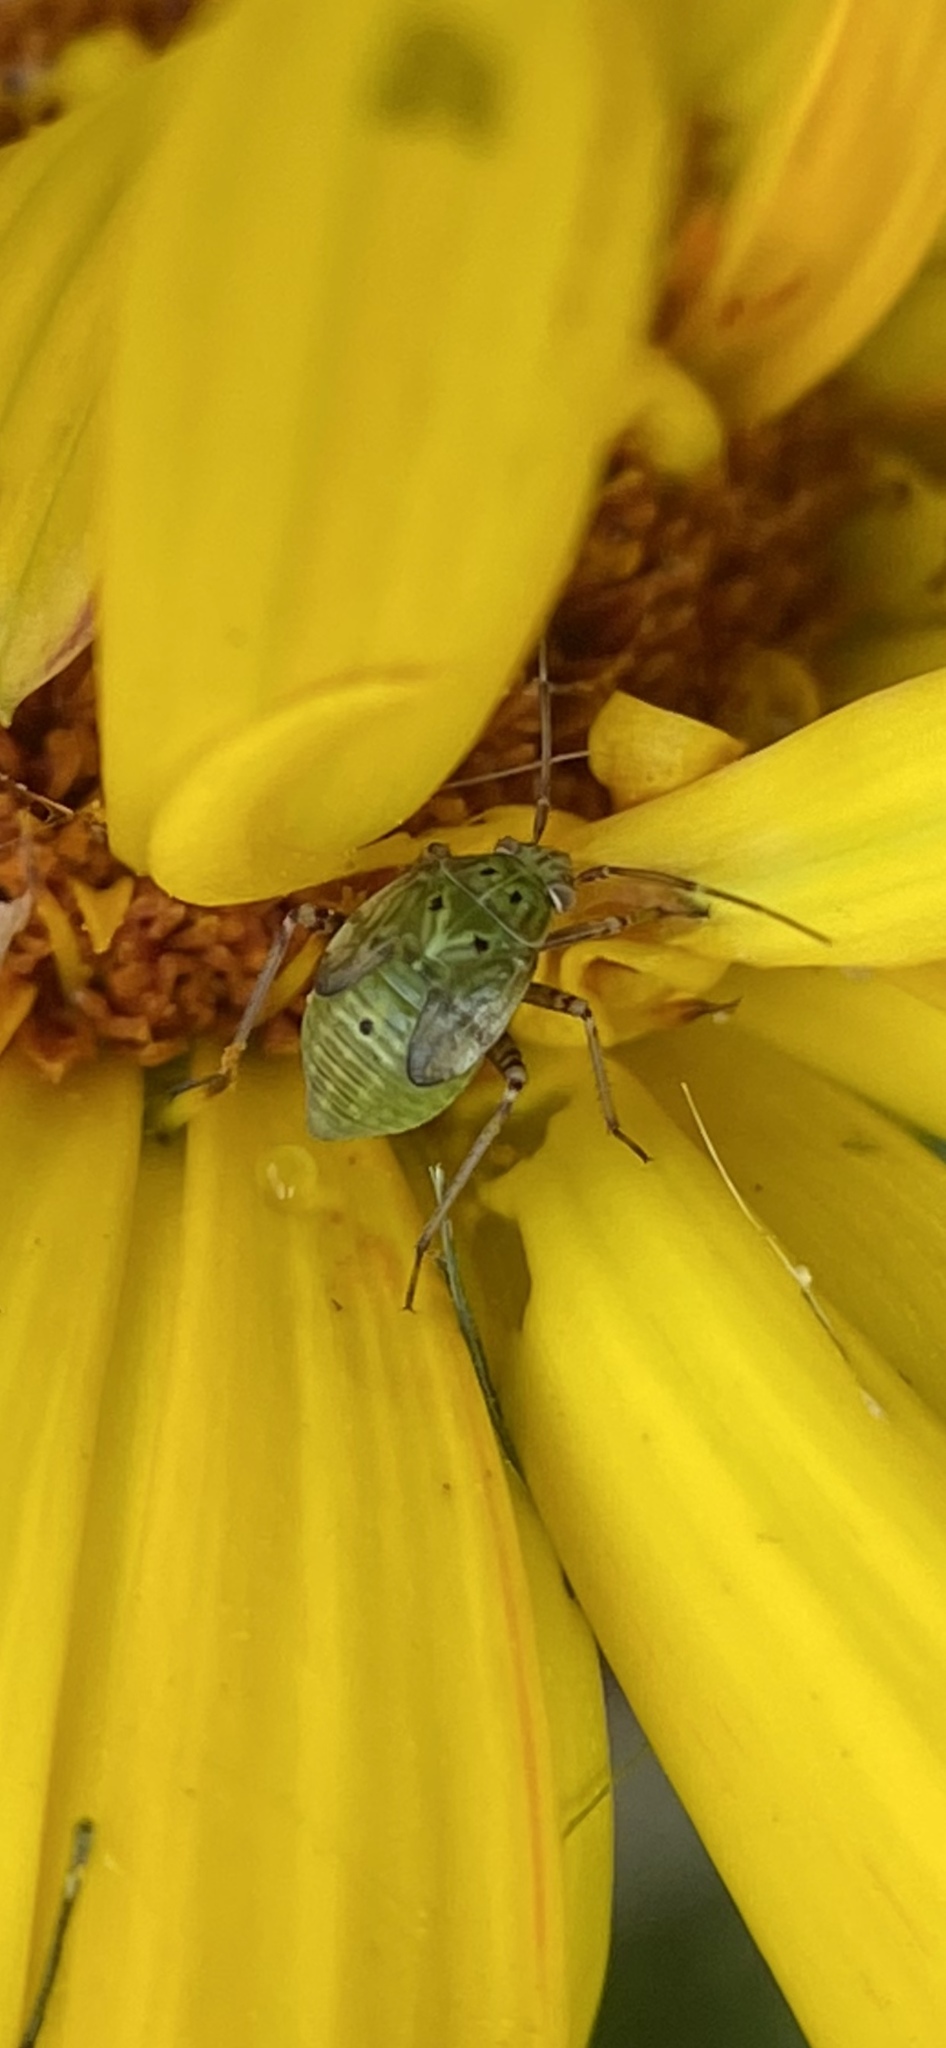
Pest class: lygus_bug